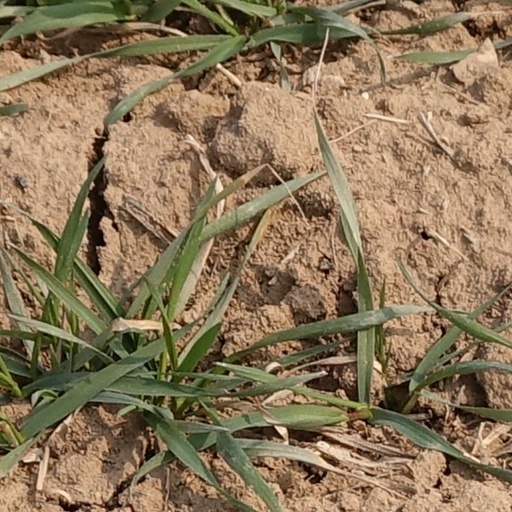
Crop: wheat